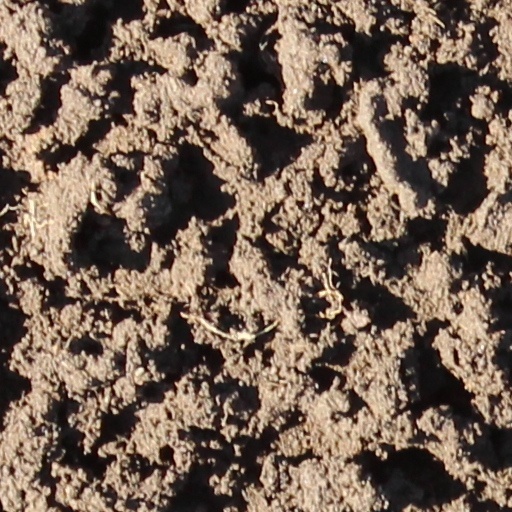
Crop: wheat